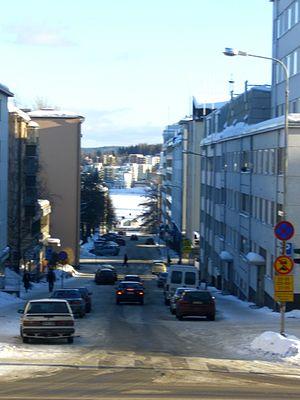
Jyväskylä est une ville du Sud de la Finlande, capitale de la région de Finlande-Centrale, située à 235 km au nord d'Helsinki.